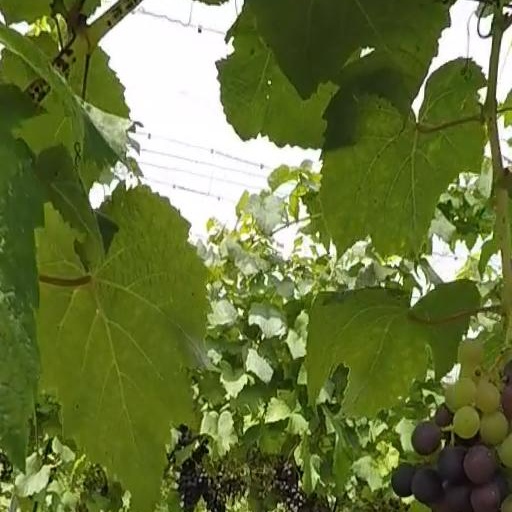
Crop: grape